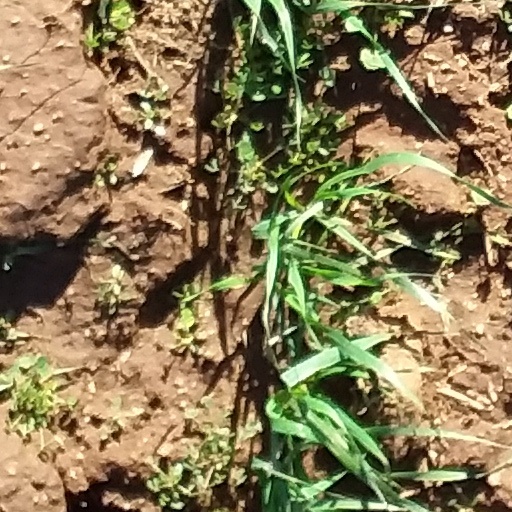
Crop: wheat